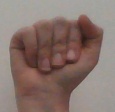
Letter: saad